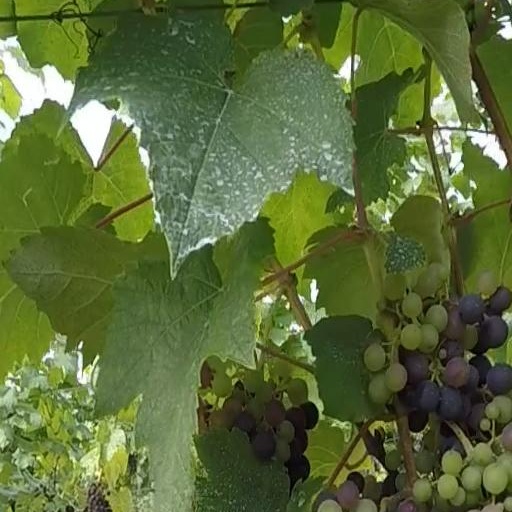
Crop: grape